Lovelace Watkins

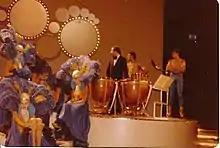
Rehearsal of "Lovelace Watkins Special", South African Broadcasting

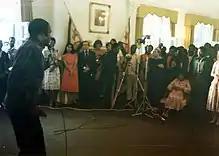
Lovelace performing at the Presidential Palace in Harare, Zimbabwe

In South Africa, he received two gold albums, and a public parade was held in his honor. In apartheid South Africa, Watkins was the guest of honor at a woman's banquet. He was pictured in "The Sunday Express" dancing with a white woman; the hotel almost lost its license.